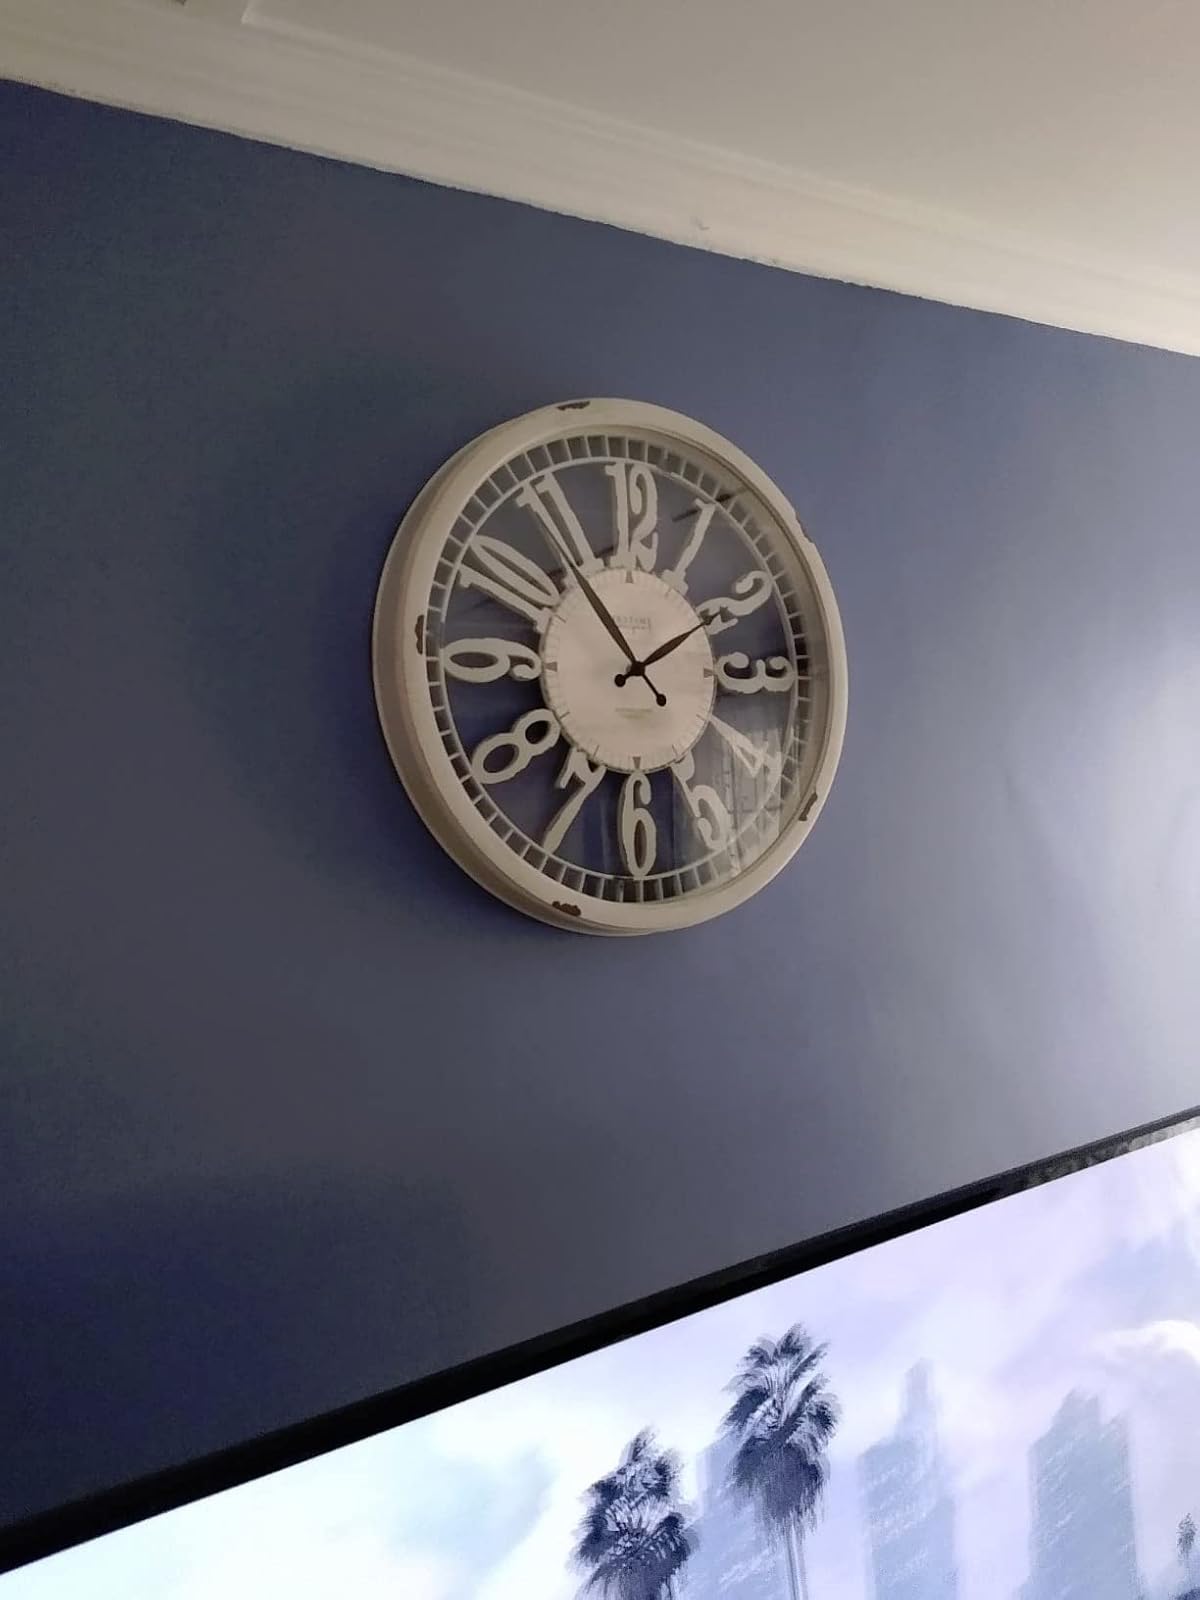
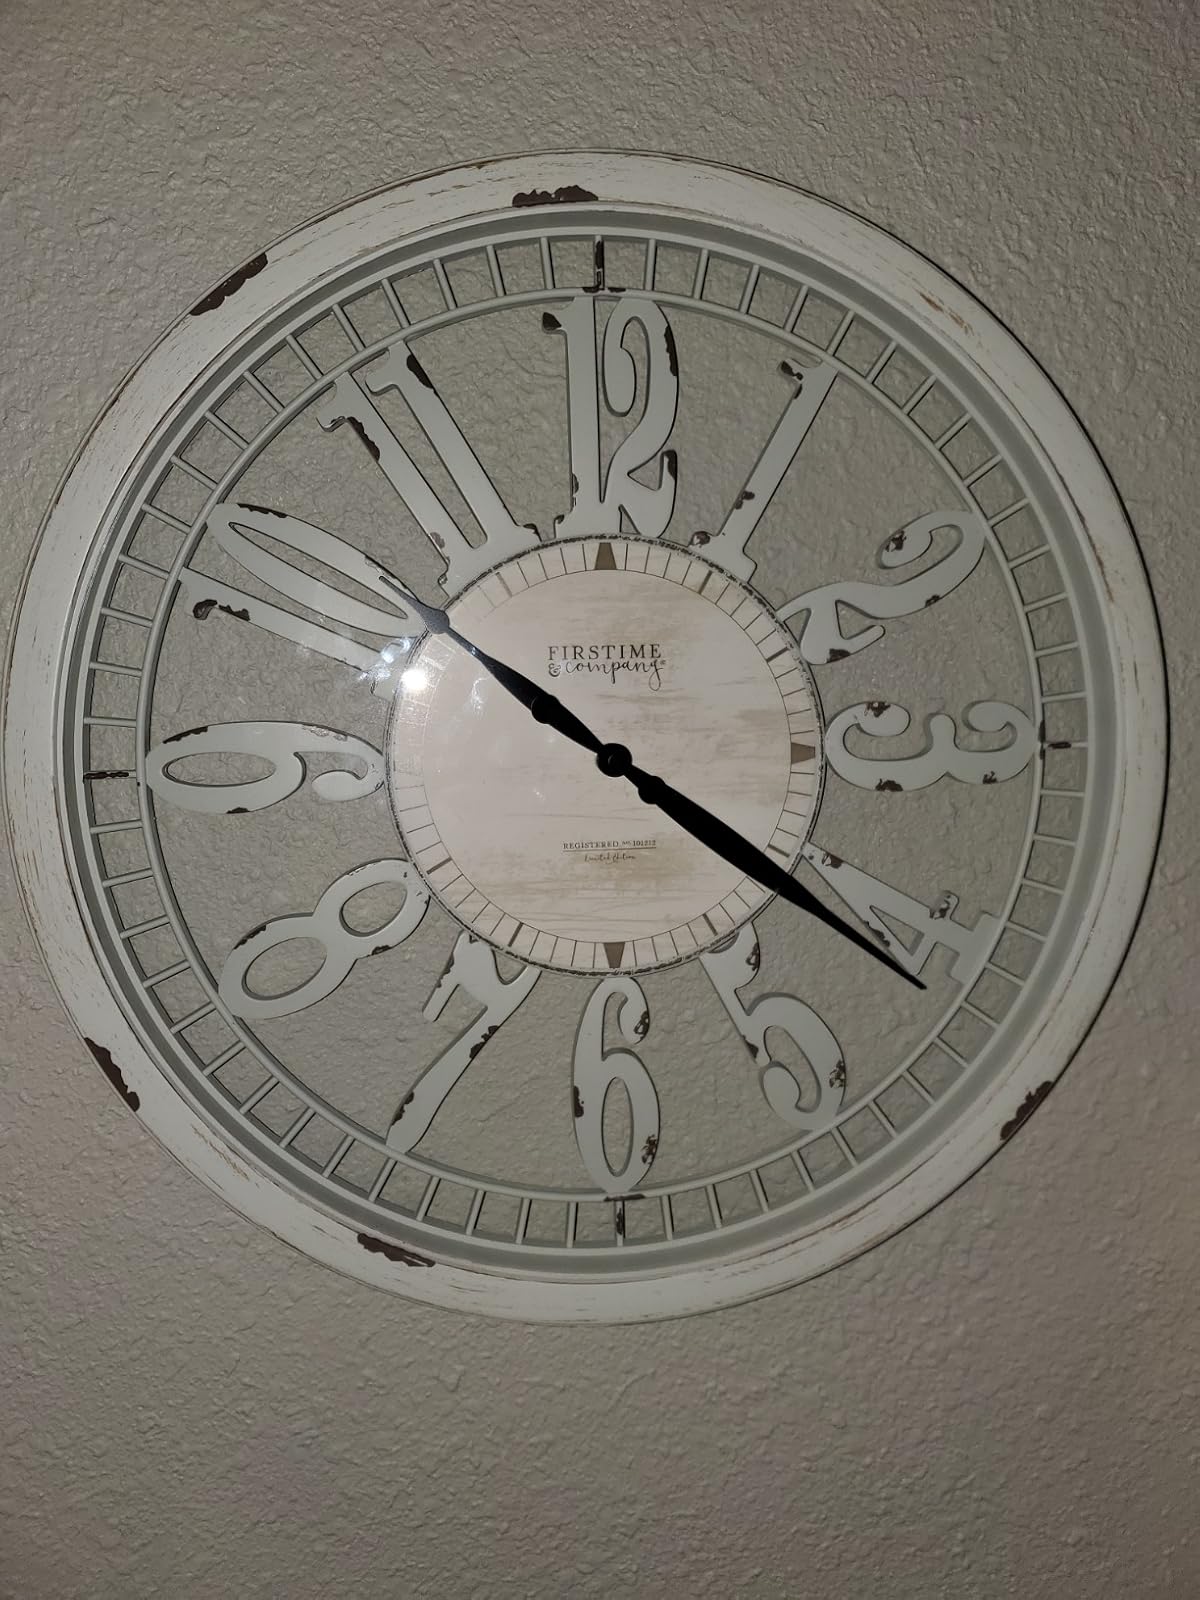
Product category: clock
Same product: yes